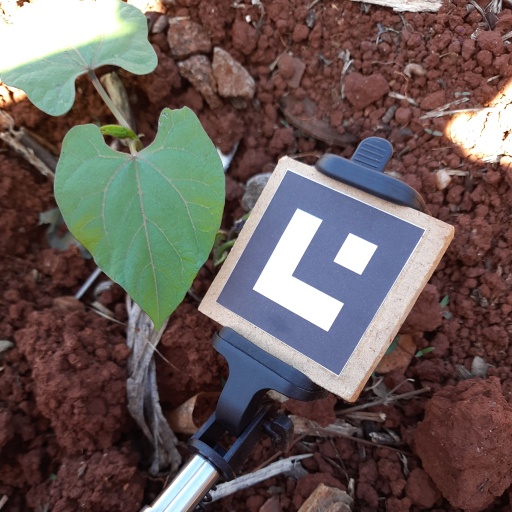
Observations: wavy surface, eating holes in the edge, under shade